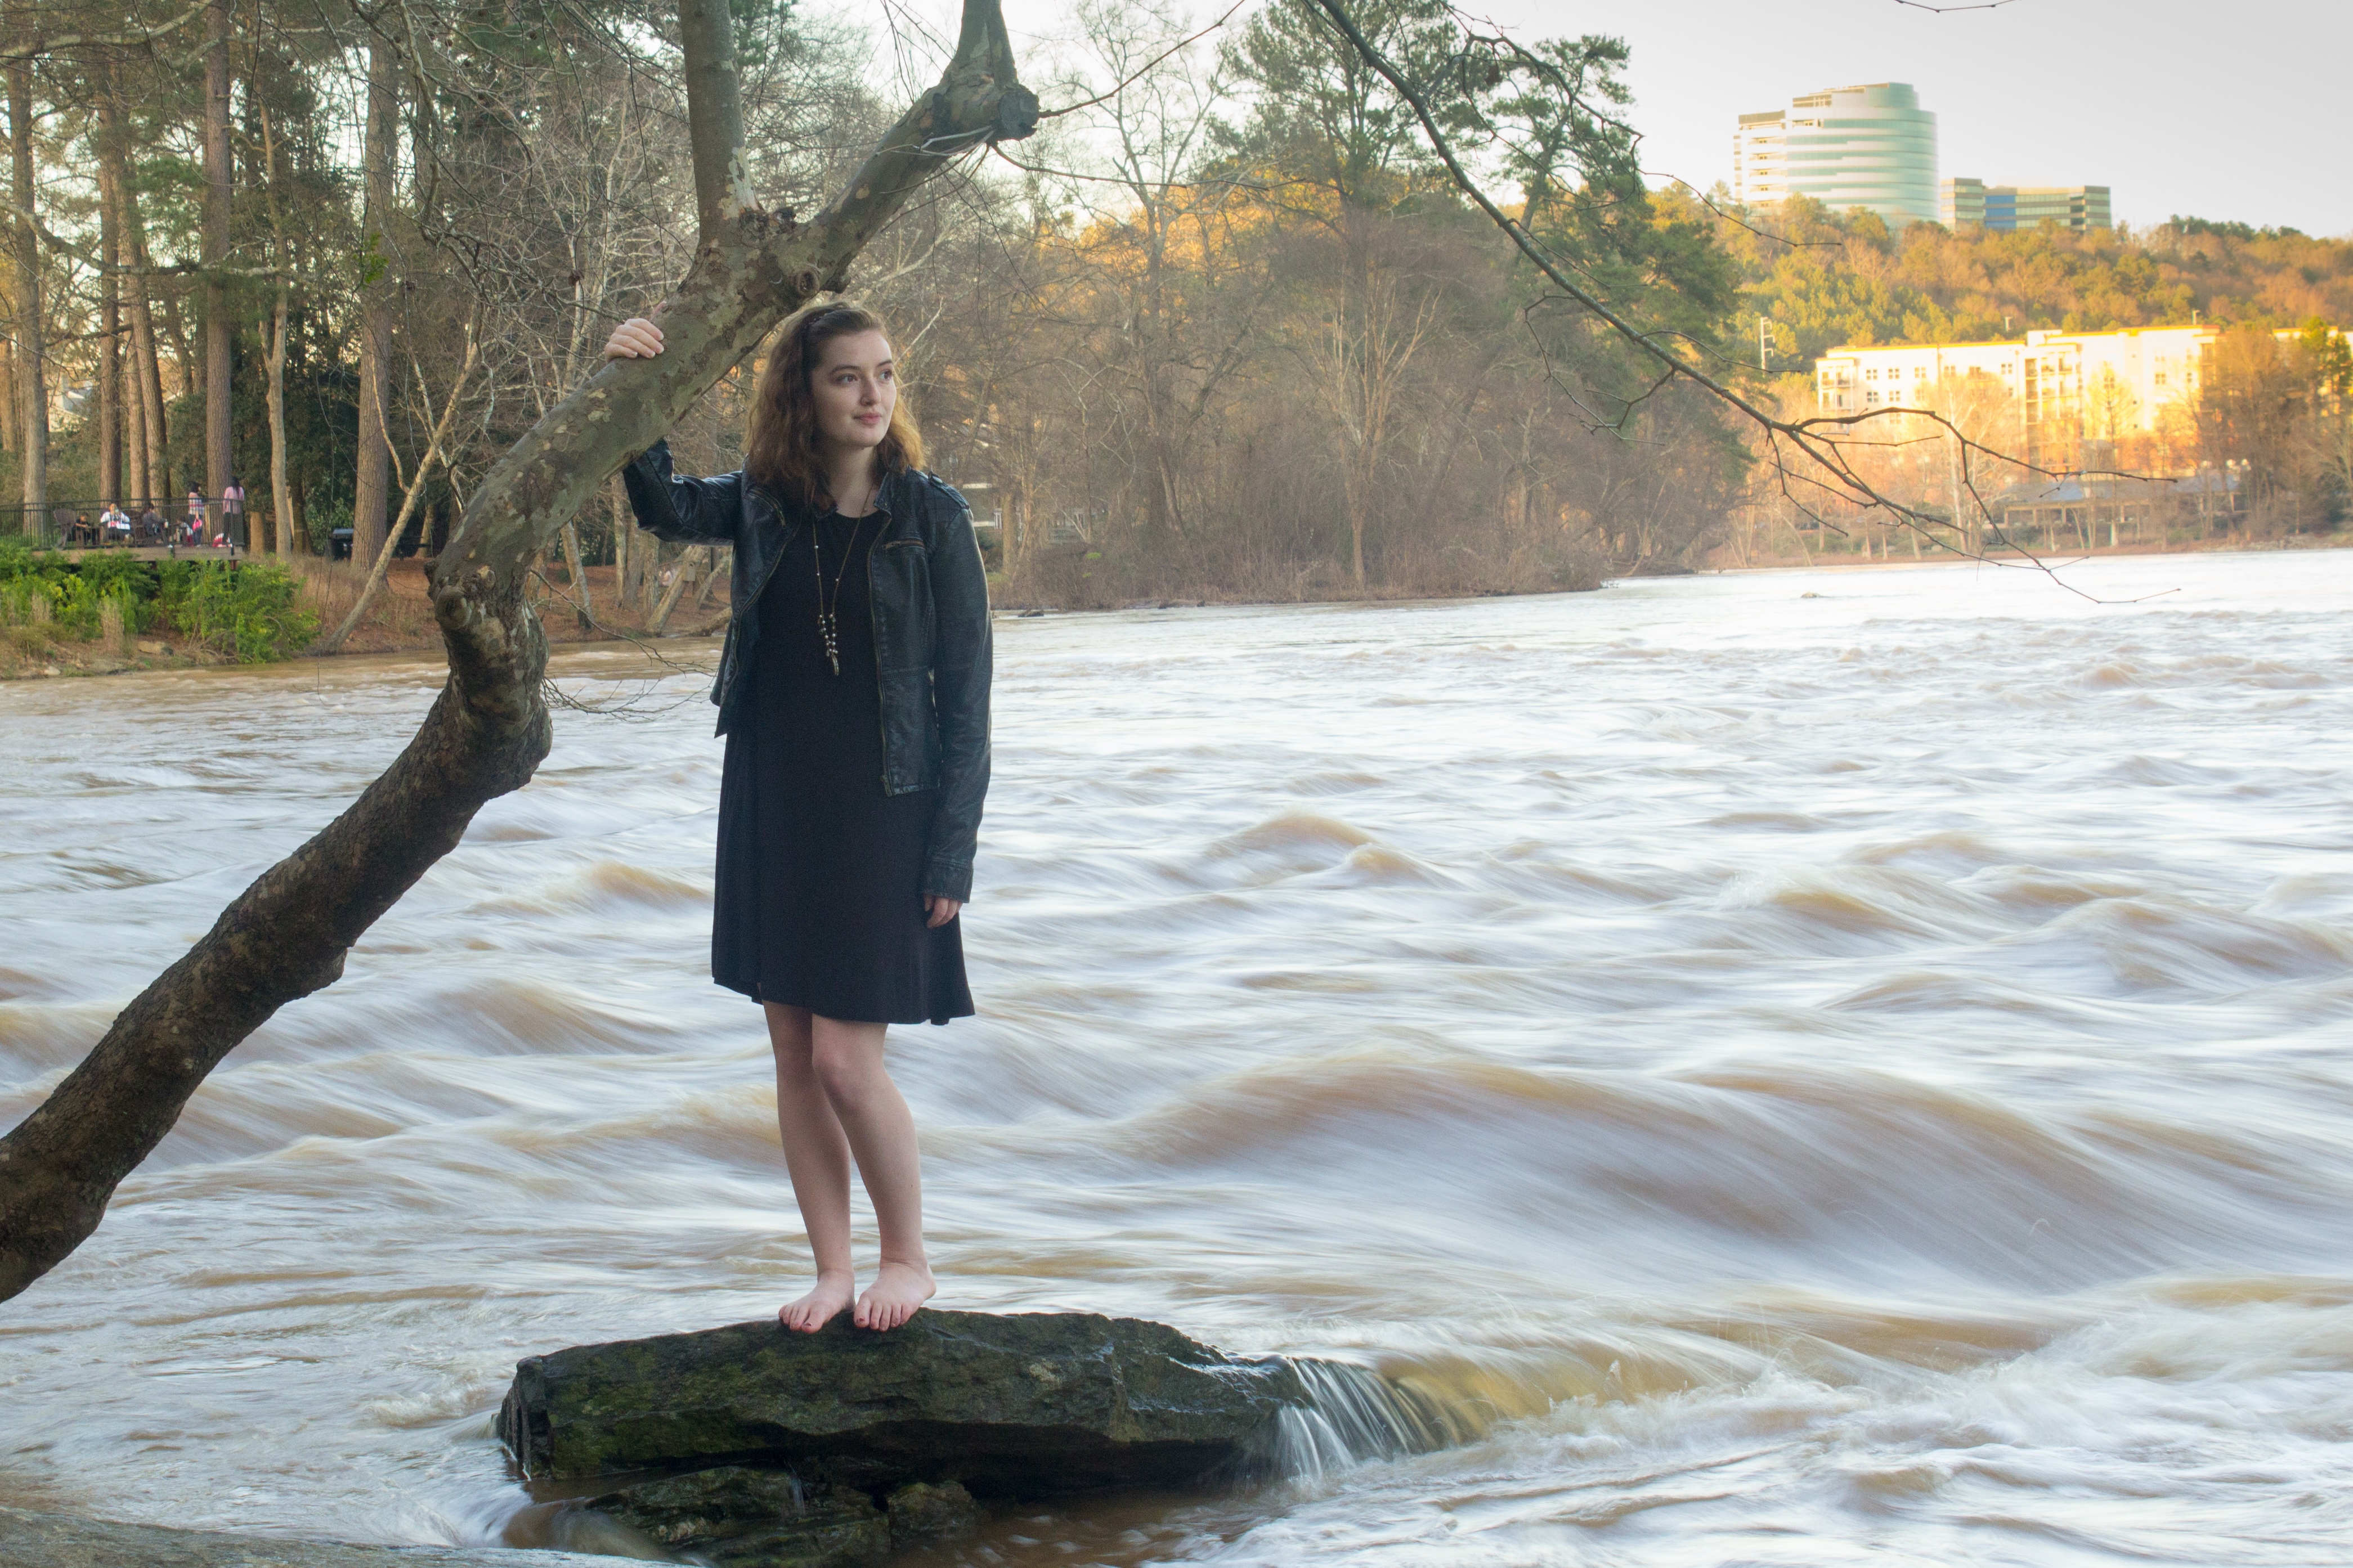
sea, water, winter, river, vacation, weather, season